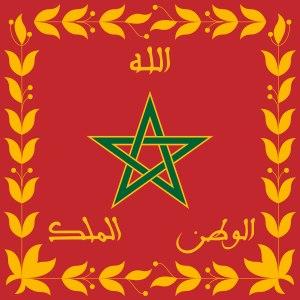
Le Maroc, ou depuis 1957, en forme longue le royaume du Maroc, autrefois l'Empire chérifien, est un État unitaire régionalisé situé en Afrique du Nord. Son régime politique est une monarchie constitutionnelle. Sa capitale est Rabat et sa plus grande ville Casablanca.